Somoza family

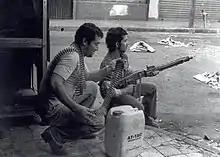
FSLN troops during the insurrection of León July 1979

During the Somoza regime, numerous opposition groups emerged in addition to the FSLN. In May 1978, the Conservative Party joined the Democratic Liberation Union, Los Doce and the Nicaraguan Democratic Movement in creating the Broad Opposition Front (FAO). FAO aimed to achieve a negotiated solution with the Somoza government, operating through strikes and mediation. The FSLN responded to FAO by establishing the United People's Movement. The United People's Movement had a different approach to reaching a solution, promoting warfare and nationwide insurrection as the means to overthrow the dictatorship.